Yung-yidish

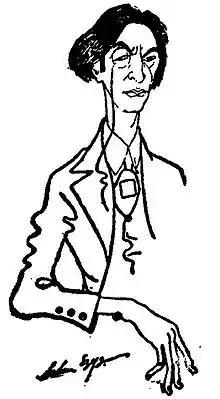
Caricature of Moishe Broderzon by Arthur Szyk, 1920

Founded in 1918 by poet Moishe Broderzon and visual artists Yitskhok Broyner, Jankel Adler, and Marek Szwarc, Yung-yidish was the first Jewish avant-garde group in Poland. Broderzon, who had returned from Moscow, was strongly influenced by Russian futurism and participated in the local Jewish cultural and artistic awakening, Adler had been active in the German expressionist circle Die Aktion, while Szwarc had previously joined La Ruche in Paris. Although the artists drew from the European contemporary art milieu (with emphasis on expressionism), their key goal was to find an essential Jewish national style. Broderzon became the ideological leader of the group.